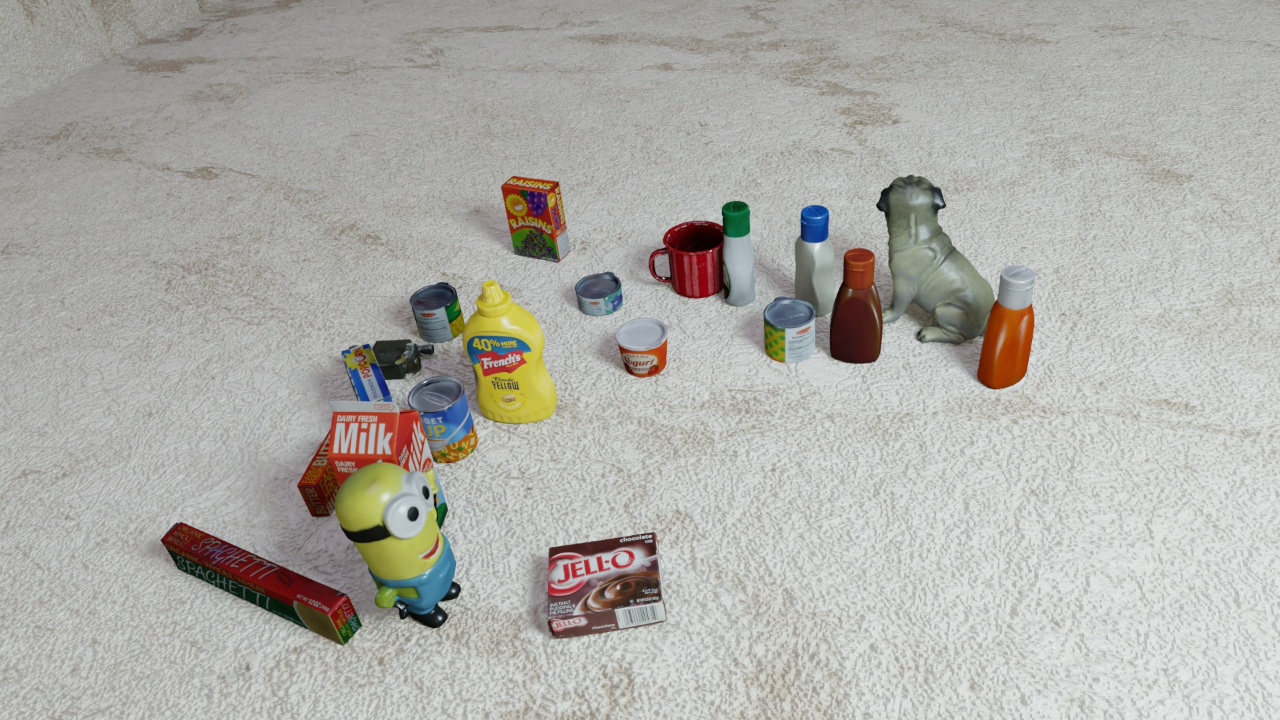
Question:
What are the five normalized (x, y) points between 0 and 1 in the image that outline the grasp plane for the squeezable bottle of mayonnaise? Your answer should be as Grasp center: [], Left finger base: [], Right finger base: [], Left finger tip: [], Right finger tip: [].
Answer: Grasp center: [0.6375, 0.281944], Left finger base: [0.628125, 0.263889], Right finger base: [0.648438, 0.302778], Left finger tip: [0.632812, 0.308333], Right finger tip: [0.653125, 0.348611]